Yellowstripe scad

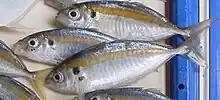
A trio of yellowstripe scad displaying their prominent yellow band

The yellowstripe scad is a small species, attaining a maximum length of 22 cm, but is more common at lengths less than 15 cm. The species has a body shape typical of many scads, with a compressed elongate, oblong body with the dorsal and ventral profiles equally curved. There is a fairly well developed adipose eyelid on the latter half of the eye. The dentition of the yellowstripe scad is one of the diagnostic features of the species, with the upper jaw and mouth being devoid of any teeth while the lower has a single series of fine villiform teeth. The dorsal fin is in two parts; the first having 8 spines and the second 1 spine and 24 to 26 soft rays. The anal fin has 2 detached spines followed by 20 to 23 soft rays. In one recorded case these two spines were not present. The soft dorsal and anal fins both have scaly basal sheaths. The pectoral fin is falcate and doesn't reach the junction of the curved and straight sections of the lateral line. The pectoral girdle has no groove, and is another defining characteristic. The anterior curve in the lateral line is moderate, with the straight section containing 13 to 25 scales and 24 to 29 small scutes. The breast is completely scaled. There are 40 to 46 gill rakers in total and 24 vertebrae.